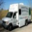
Label: truck